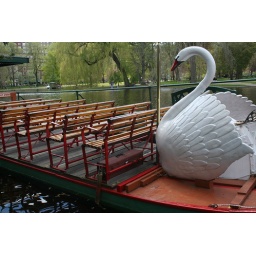
My parents' second date was on the swan boats in Boston.